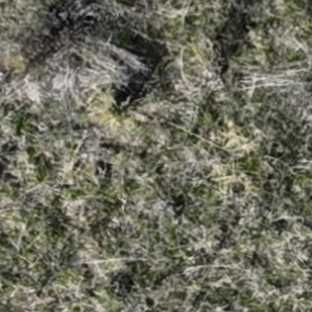
Month: october